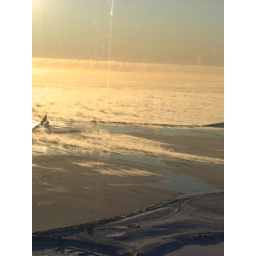
The view of the lake not long after sunrise, from the 36th floor of the US Bank building in Milwaukee.